Isoroku Yamamoto

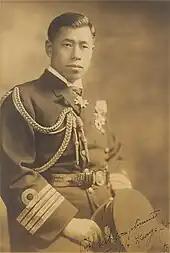
Captain Isoroku Yamamoto, 30 Jan 1928

Yamamoto was part of the Japanese Navy establishment, who were rivals of the more aggressive Army establishment, especially the officers of the Kwantung Army. He promoted a policy of a strong fleet to project force through gunboat diplomacy, rather than a fleet used primarily for the transport of invasion land forces, as some of his political opponents in the Army wanted. This stance led him to oppose the invasion of China. He also opposed war against the United States, partly because of his studies at Harvard University (1919–1921) and his two postings as a naval attaché in Washington, D.C., where he learned to speak fluent English. Yamamoto traveled extensively in the United States during his tour of duty there, where he studied American customs and business practices.